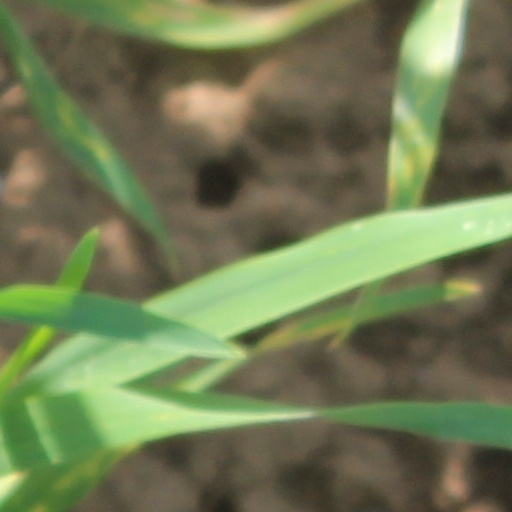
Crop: wheat